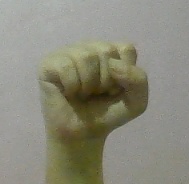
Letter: saad